Strandzha Nature Park

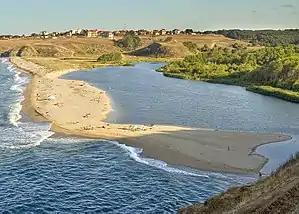
The mouth of the Veleka river at Sinemorets

Strandzha is criss-crossed by a dense network of deep ravines, streams and rivers. The rivers have a discharge maximum in winter, in November – December. With a total length of , the Veleka river is the longest and largest in Strandzha. Its upper course has a rocky bottom and many rapids. As the river flows through the karstic region of the mountain, its banks are steep with cliffs and precipices. After the village of Zvezdets, the river valley grows wider, the inclination decreases, the water flow slows and the river creates many meanders. In the lower course the river banks are flooded seasonally forming a wetland forest of alluvial longose groves. The Veleka is navigable in the first up from the river mouth.